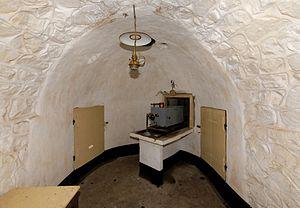
Le fort du Parmont a été construit entre 1874 et 1876. C'est un ouvrage faisant partie des fortifications de l'Est de la France du type Séré de Rivières. Il est situé dans la commune de Remiremont et fait partie du rideau défensif de la Haute Moselle.